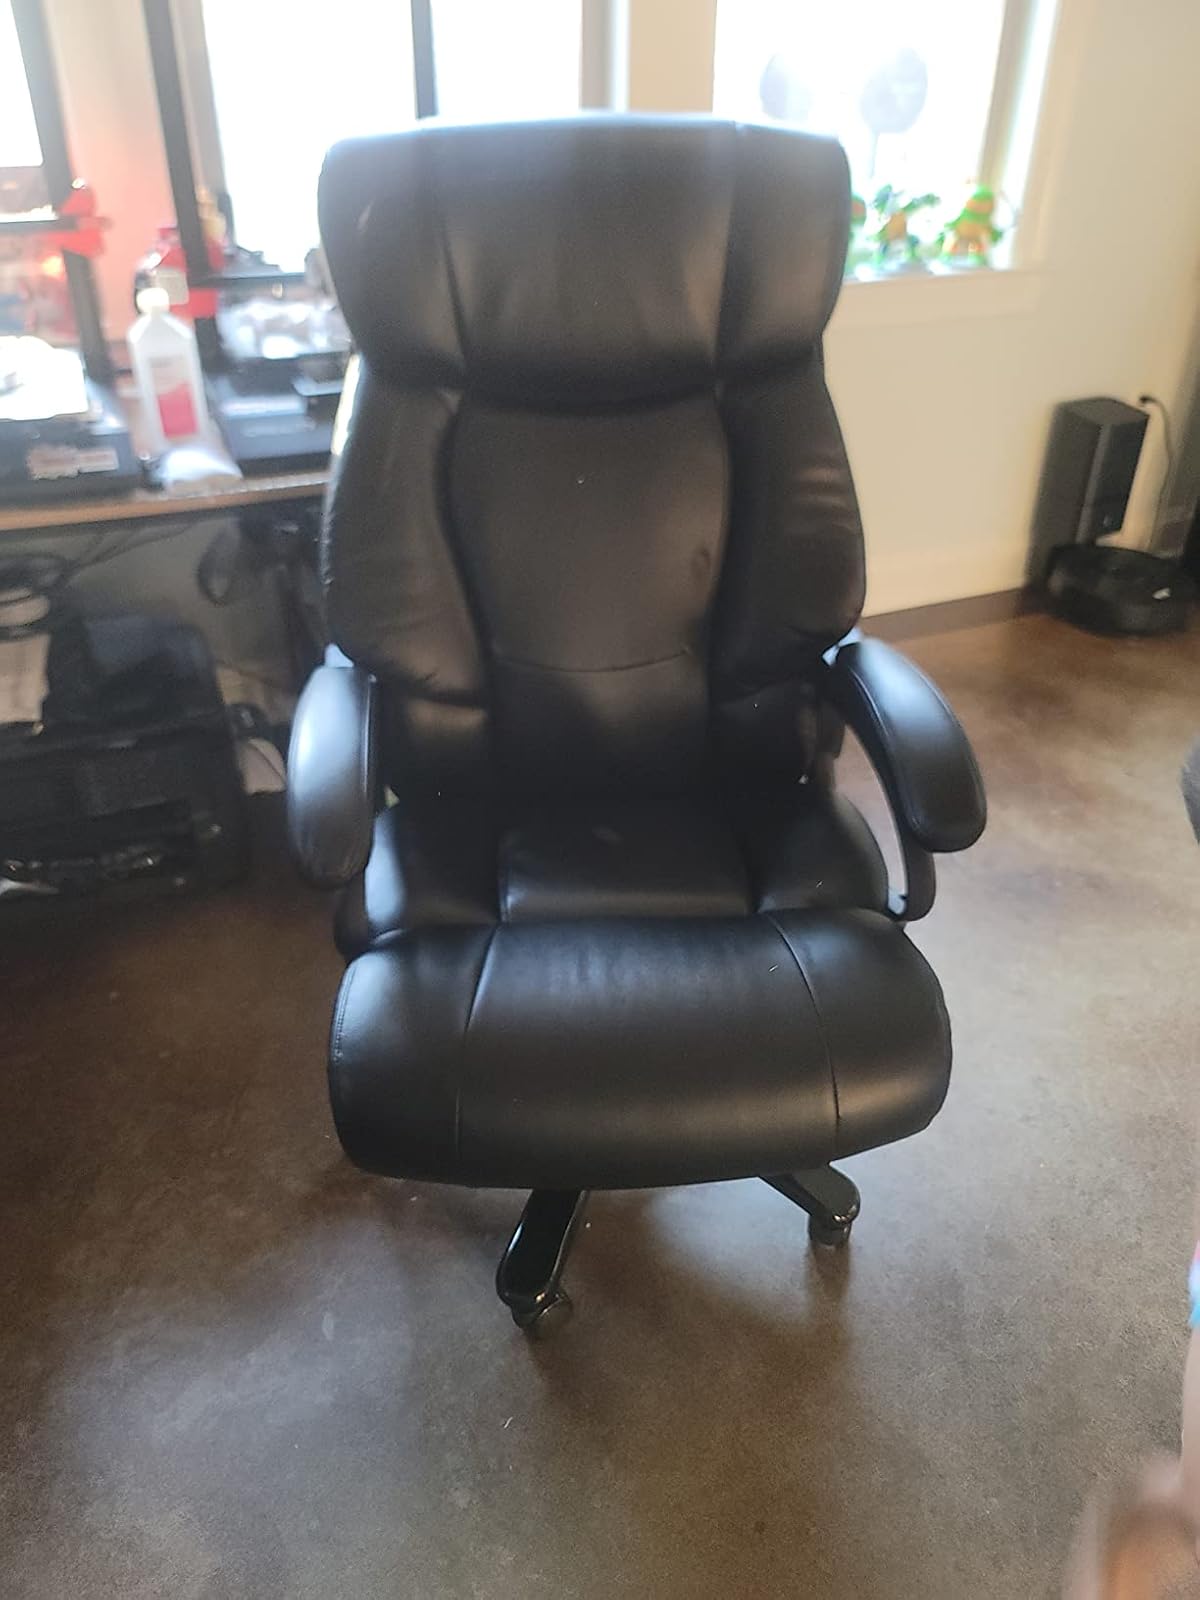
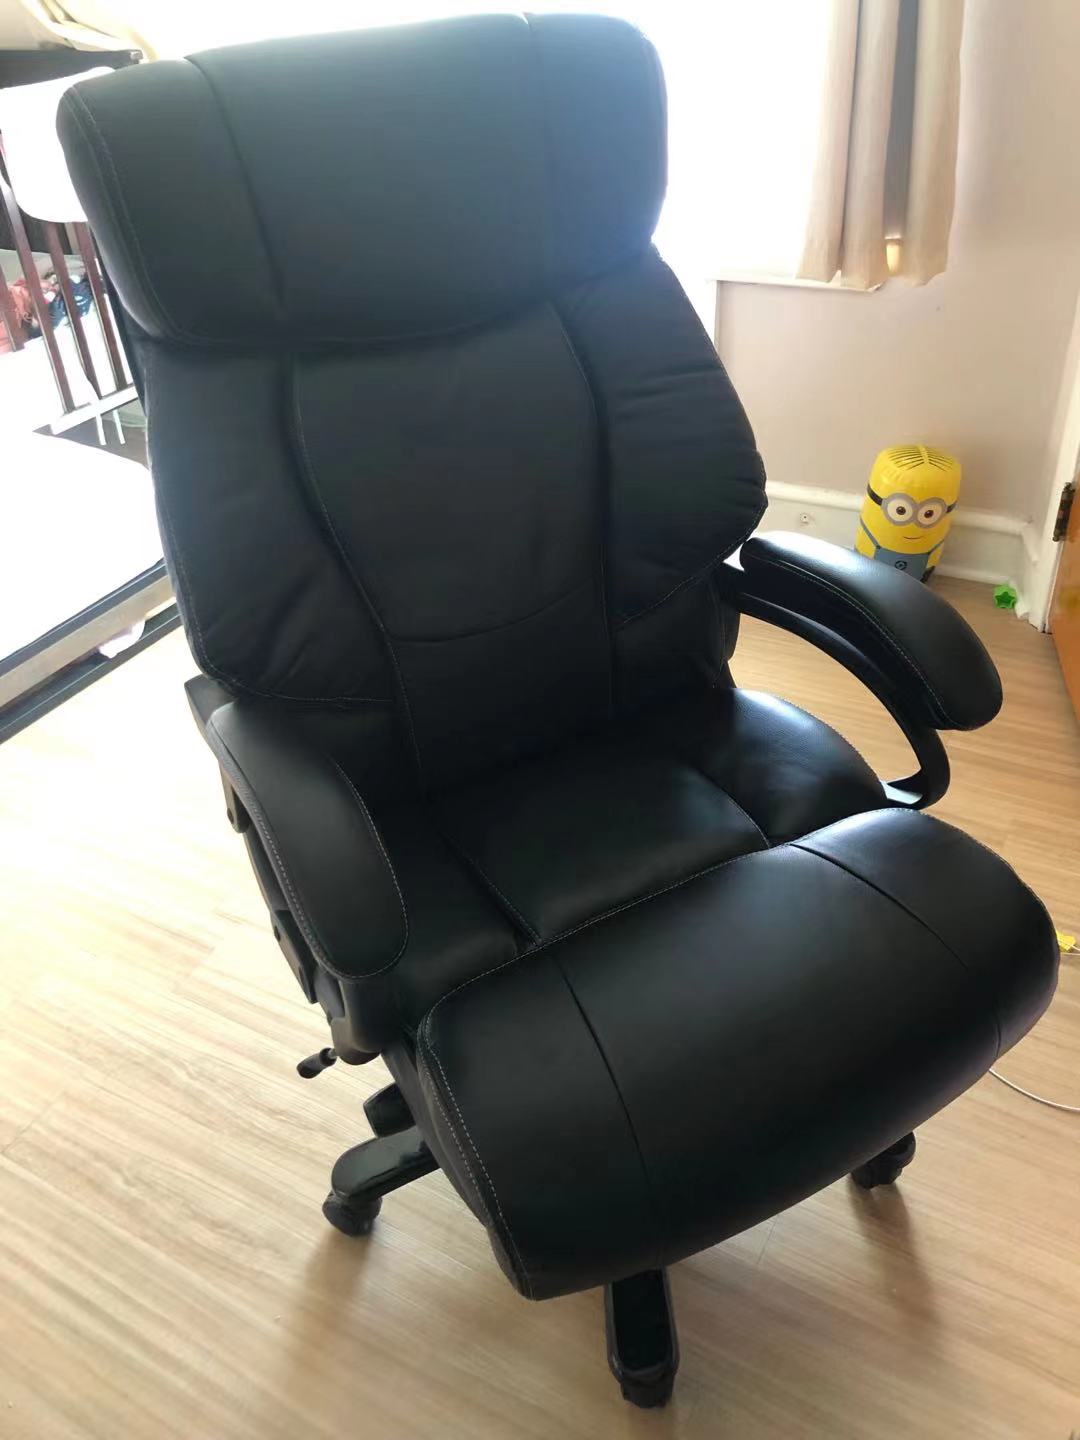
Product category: items_chair
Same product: yes